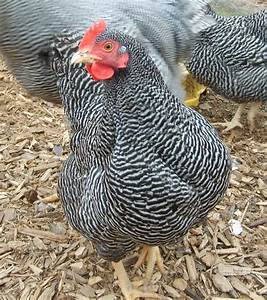
Label: gallina